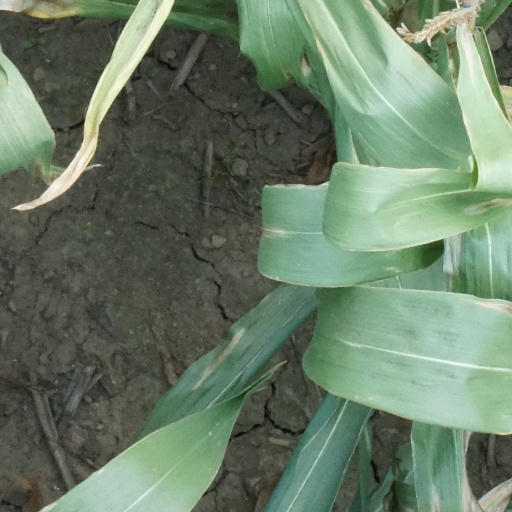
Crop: maize; corn